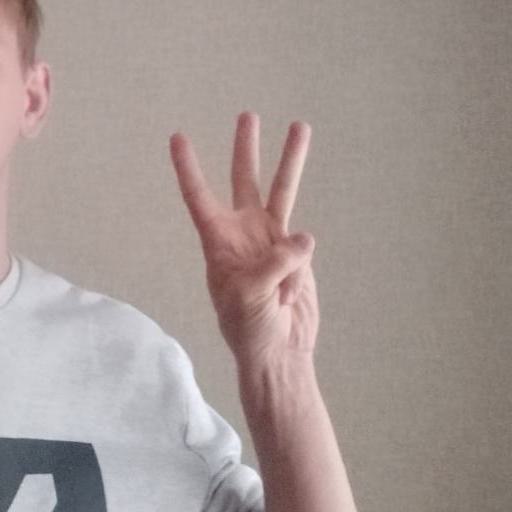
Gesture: three